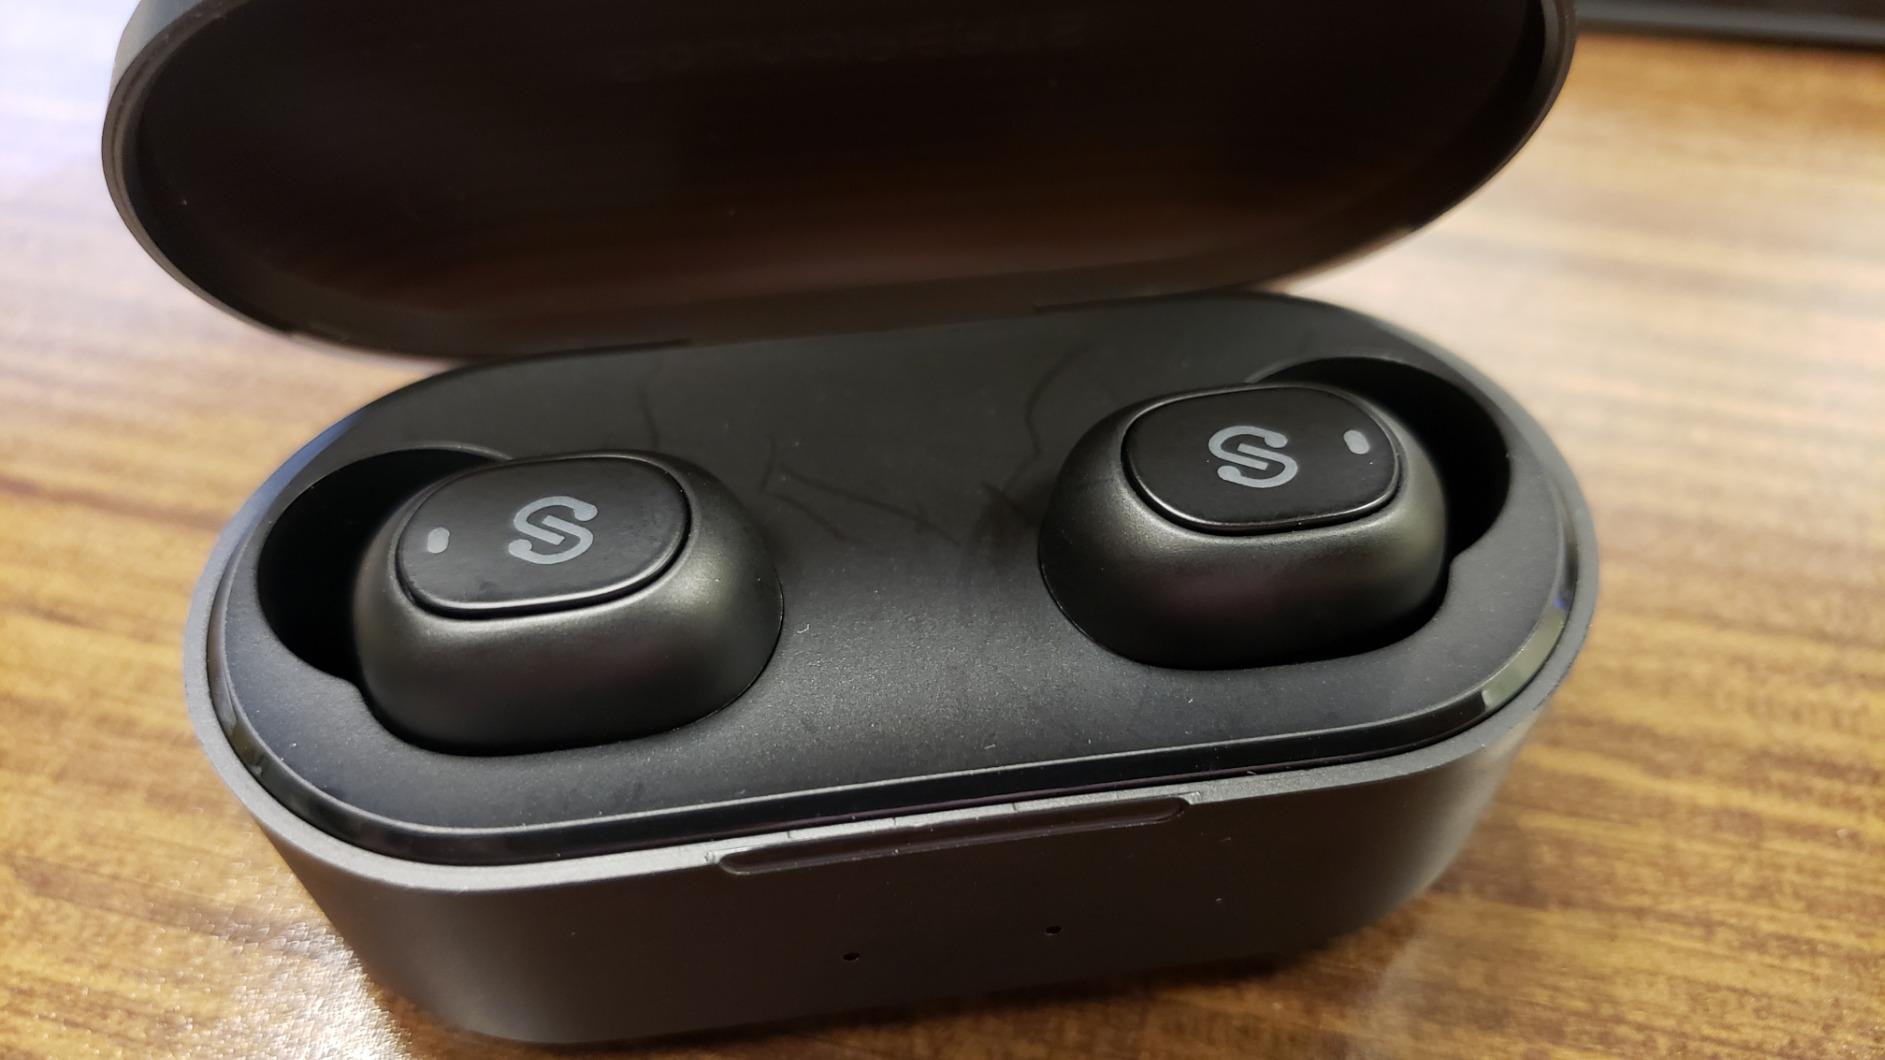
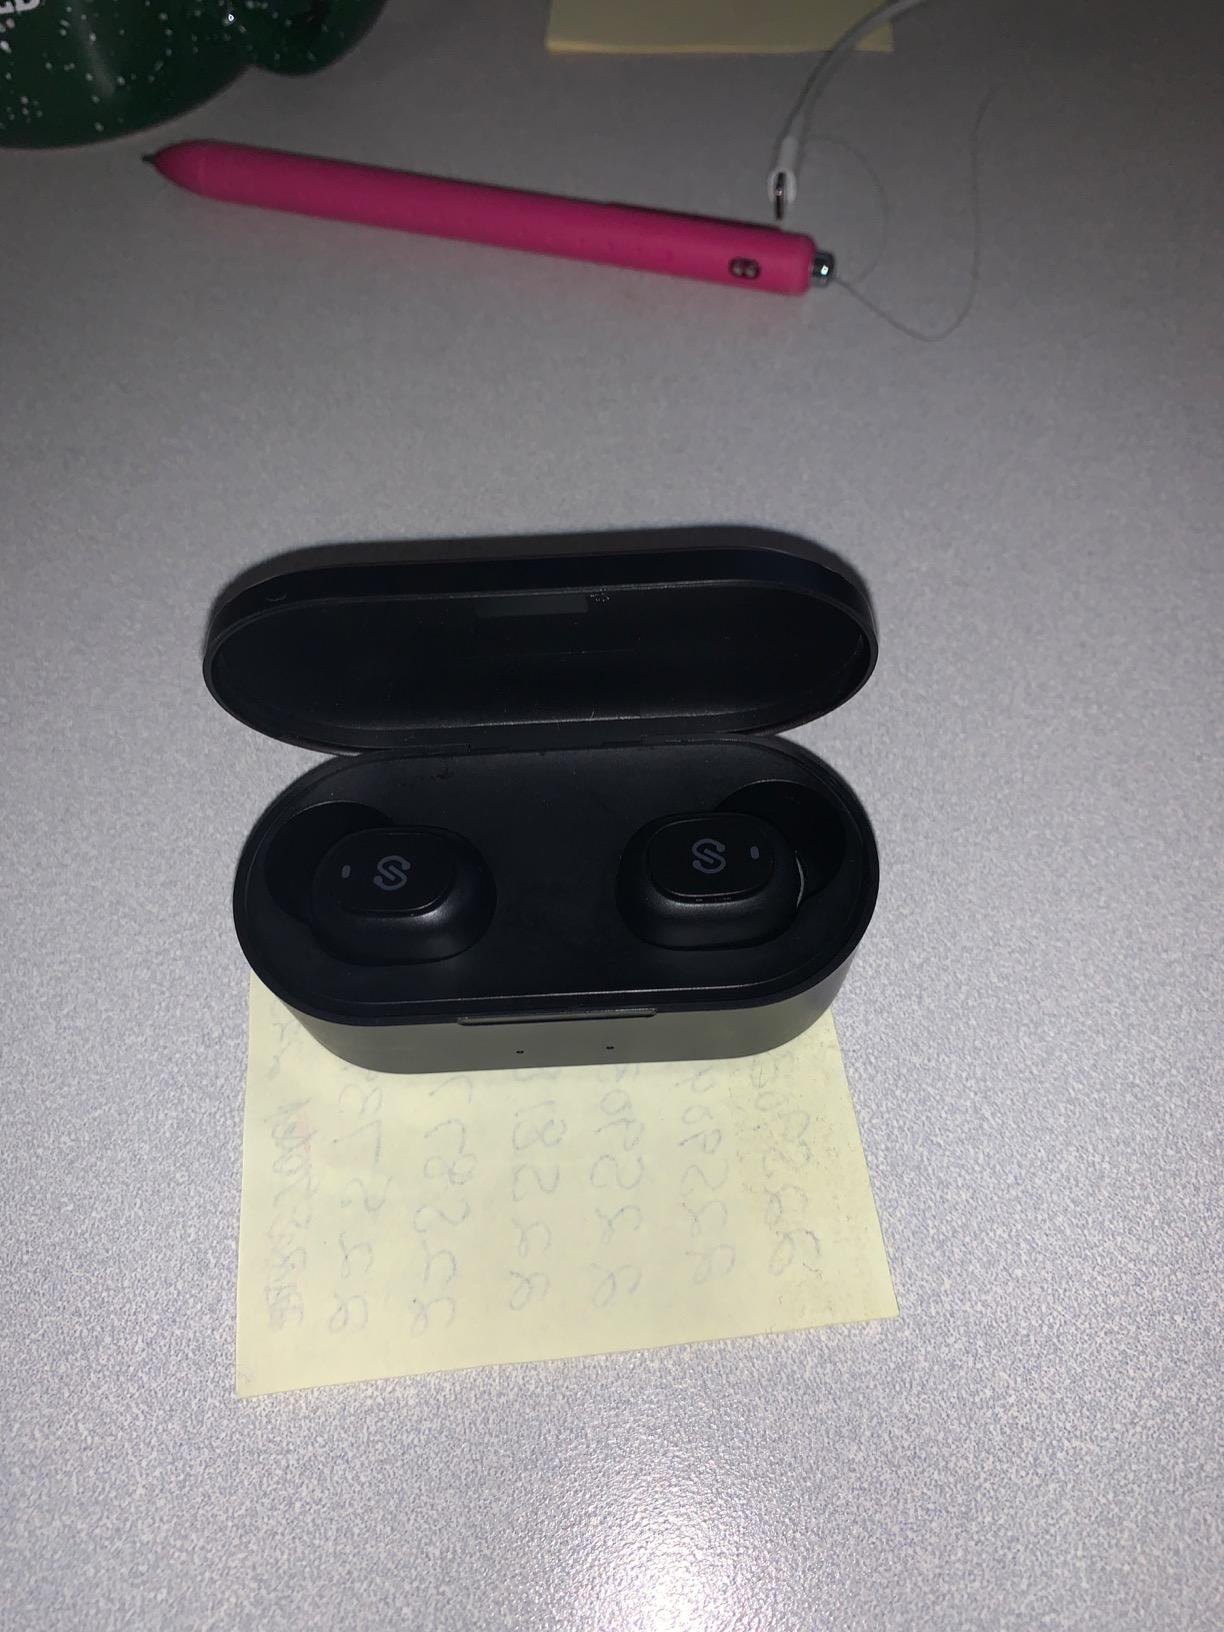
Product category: earbuds
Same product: yes